94th Infantry Division (United States)

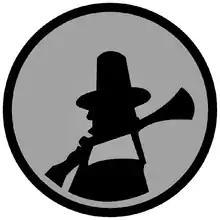

Under the aforementioned compromise plan agreed to by the Congress and the Defense Department, the fourteen area corps were deactivated; in their place, eighteen army reserve commands ("ARCOMs") were established. Commanded by a reserve major general, each ARCOM served as a regional non-tactical peacetime headquarters for unrelated support units. Each ARCOM was, in turn, assigned to one of five continental U.S. armies ("CONUSAs") under Continental Army Command ("CONARC"). On 22 April 1968, the number and shoulder-sleeve insignia of the former 94th Division were re-allocated to the new 94th U.S. Army Reserve Command ("ARCOM"), headquartered at Hanscom Air Force Base, Massachusetts and subordinate to First United States Army.